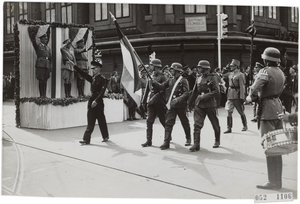
Le Spui au coin de la Grote Marktstraat, La Haye, 1941: Le général der Flieger Friedrich Christiansen (à g.), Le lieutenant-général Hendrik Seyffardt (m.) Et le SS-Obergruppenführer Hanns Albin Rauter (à droite), debout sur scène, défilent devant la Waffen SS Volunteer Legion des Pays-Bas. A droite, en uniforme néerlandais, le capitaine Eduard Leendert Voorwinden (Rotterdam, 1899 - Kamp Westerbork, 1947), qui a plus tard échangé son uniforme contre le SS-Hauptsturmführer. À propos, Seyffardt porte également son uniforme de l'armée hollandaise, un acte de trahison d'état. Seyffardt a été assassiné par la résistance hollandaise en 1943.